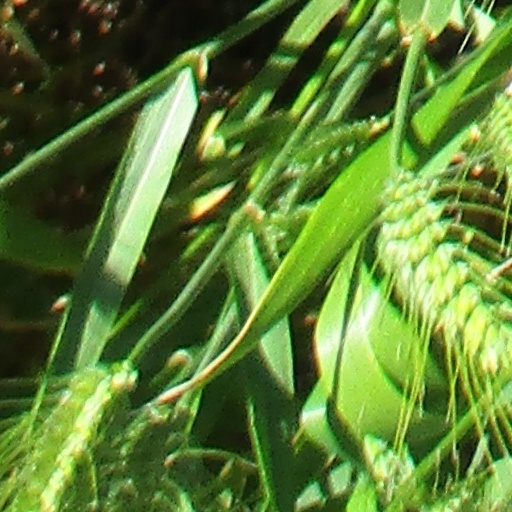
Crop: wheat